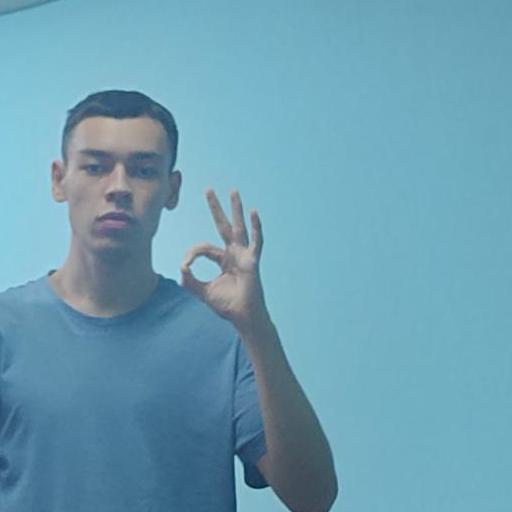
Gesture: ok